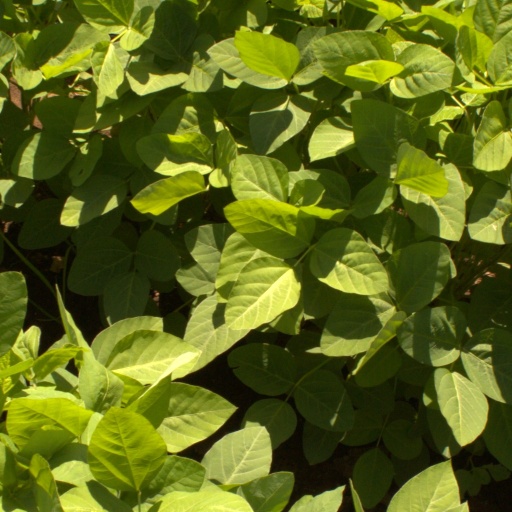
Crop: soybean